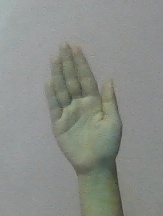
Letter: seen